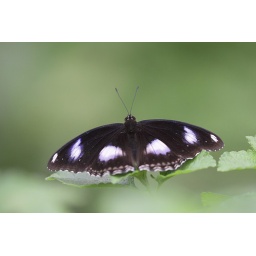
The white scalloped border on the hindwings (just about discernible in this shot) differentiates this butterfly from the male Danaid Eggfly.